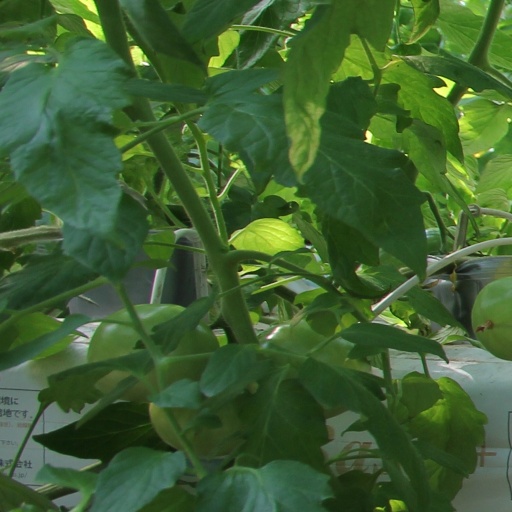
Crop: tomato